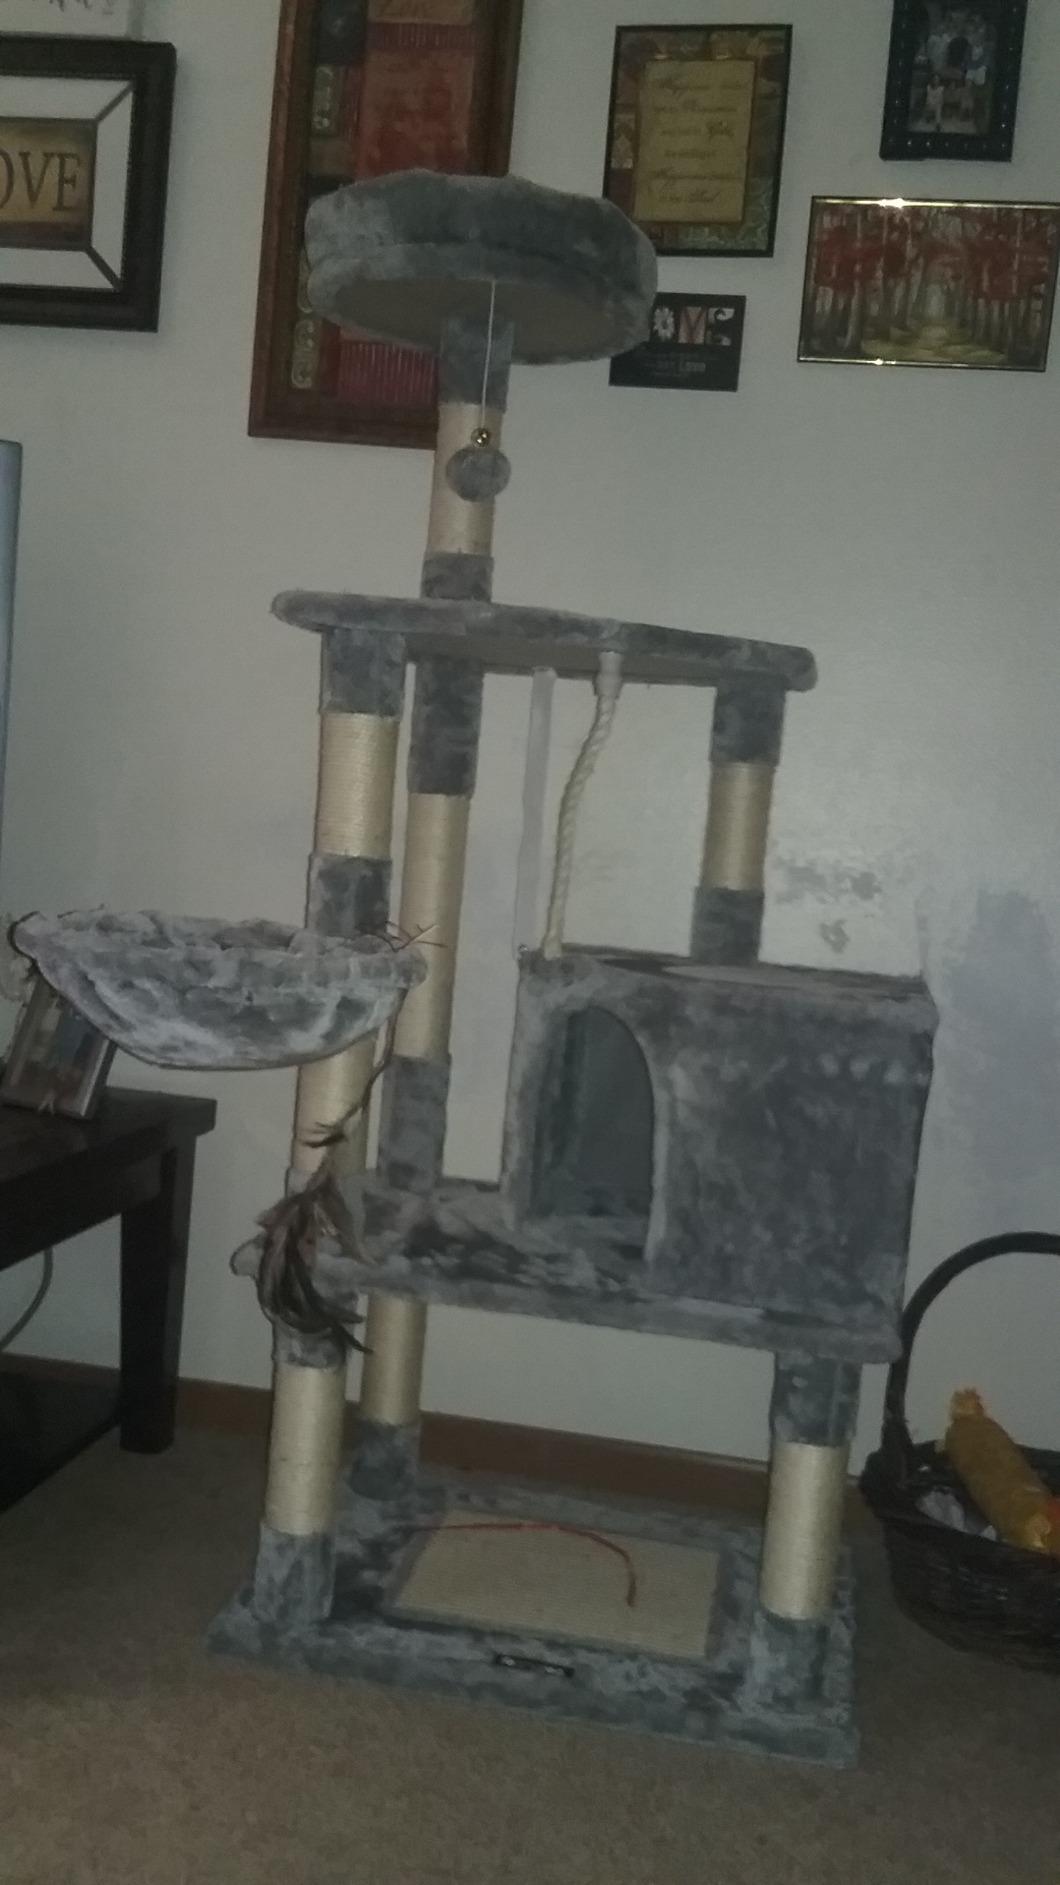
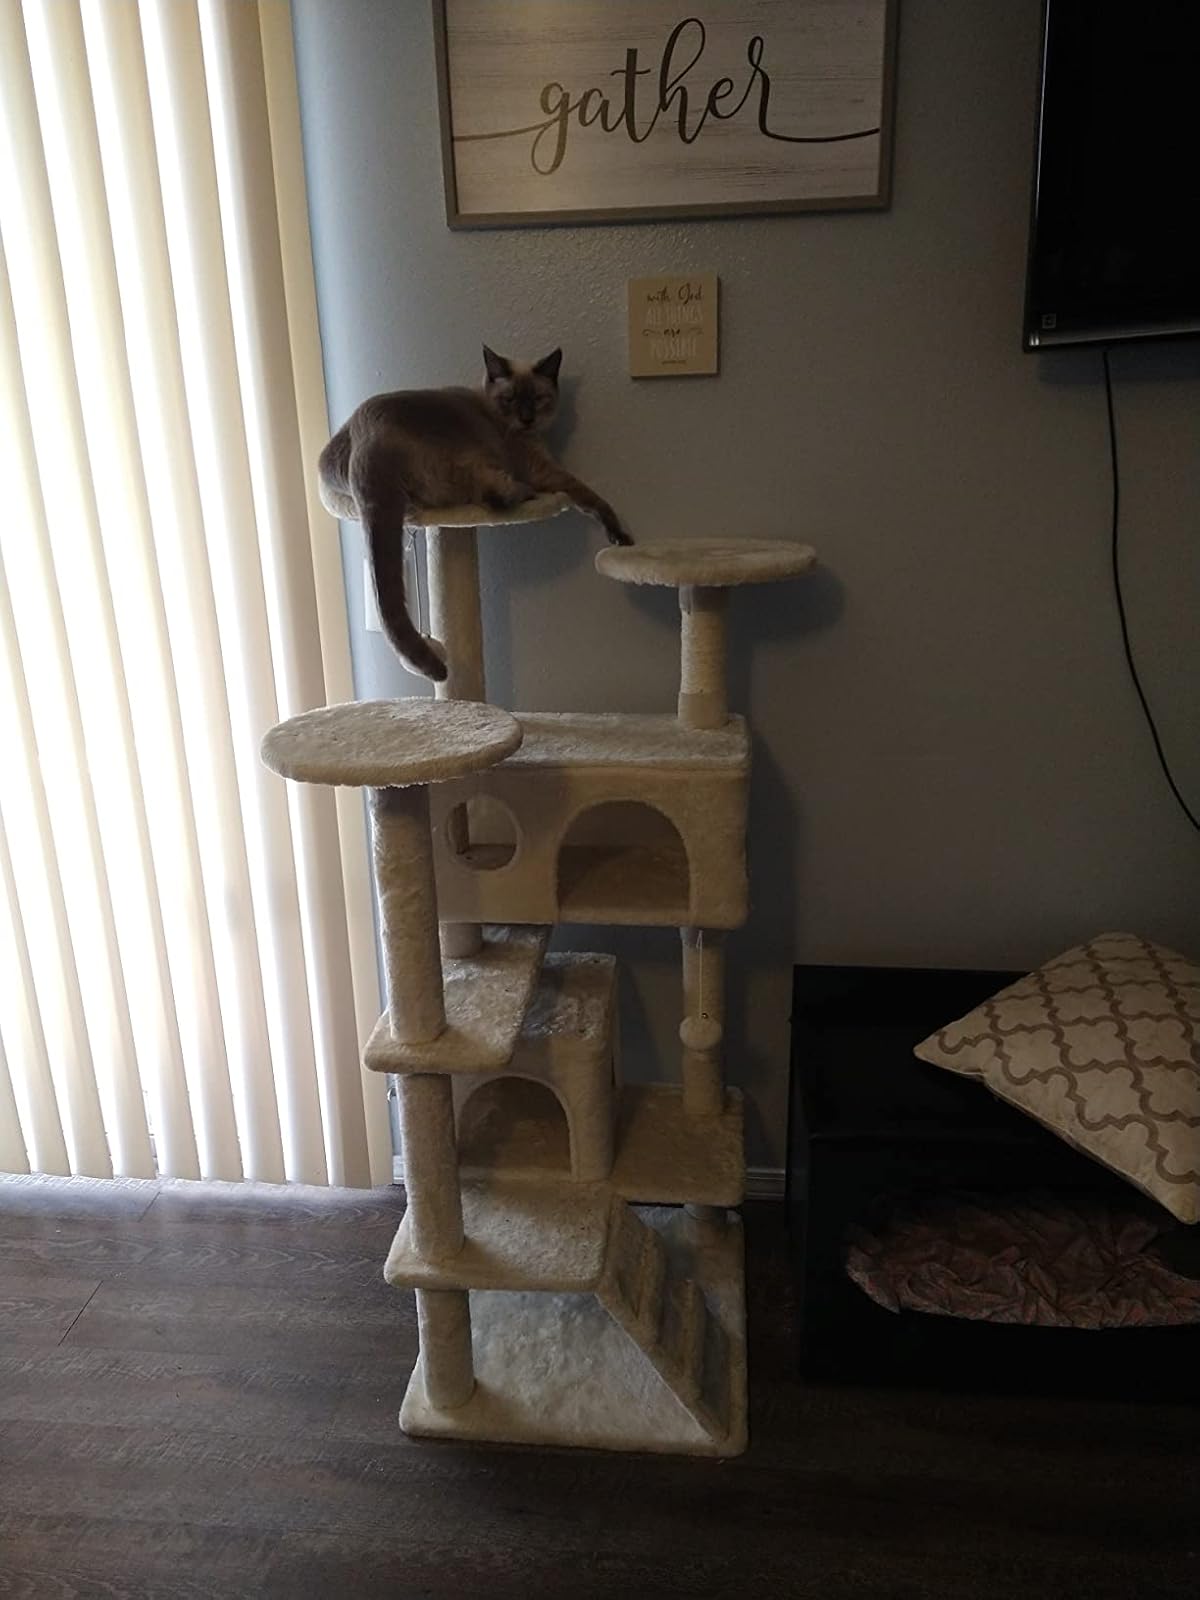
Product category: items_cat tree
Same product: no